Honor Thyself

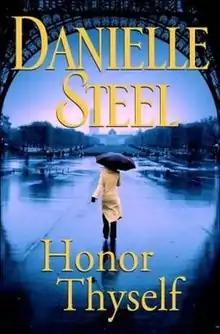
First edition cover with view from beneath the Eiffel Tower along the Champ de Mars with the Ecole Militaire and Montparnasse Tower in the distance

Honor Thyself is a novel written by Danielle Steel and published by Delacorte Press in February 2008. The book is Steel's 74th best-selling novel. It is a courageous journey of survival, memory, and self-discovery.